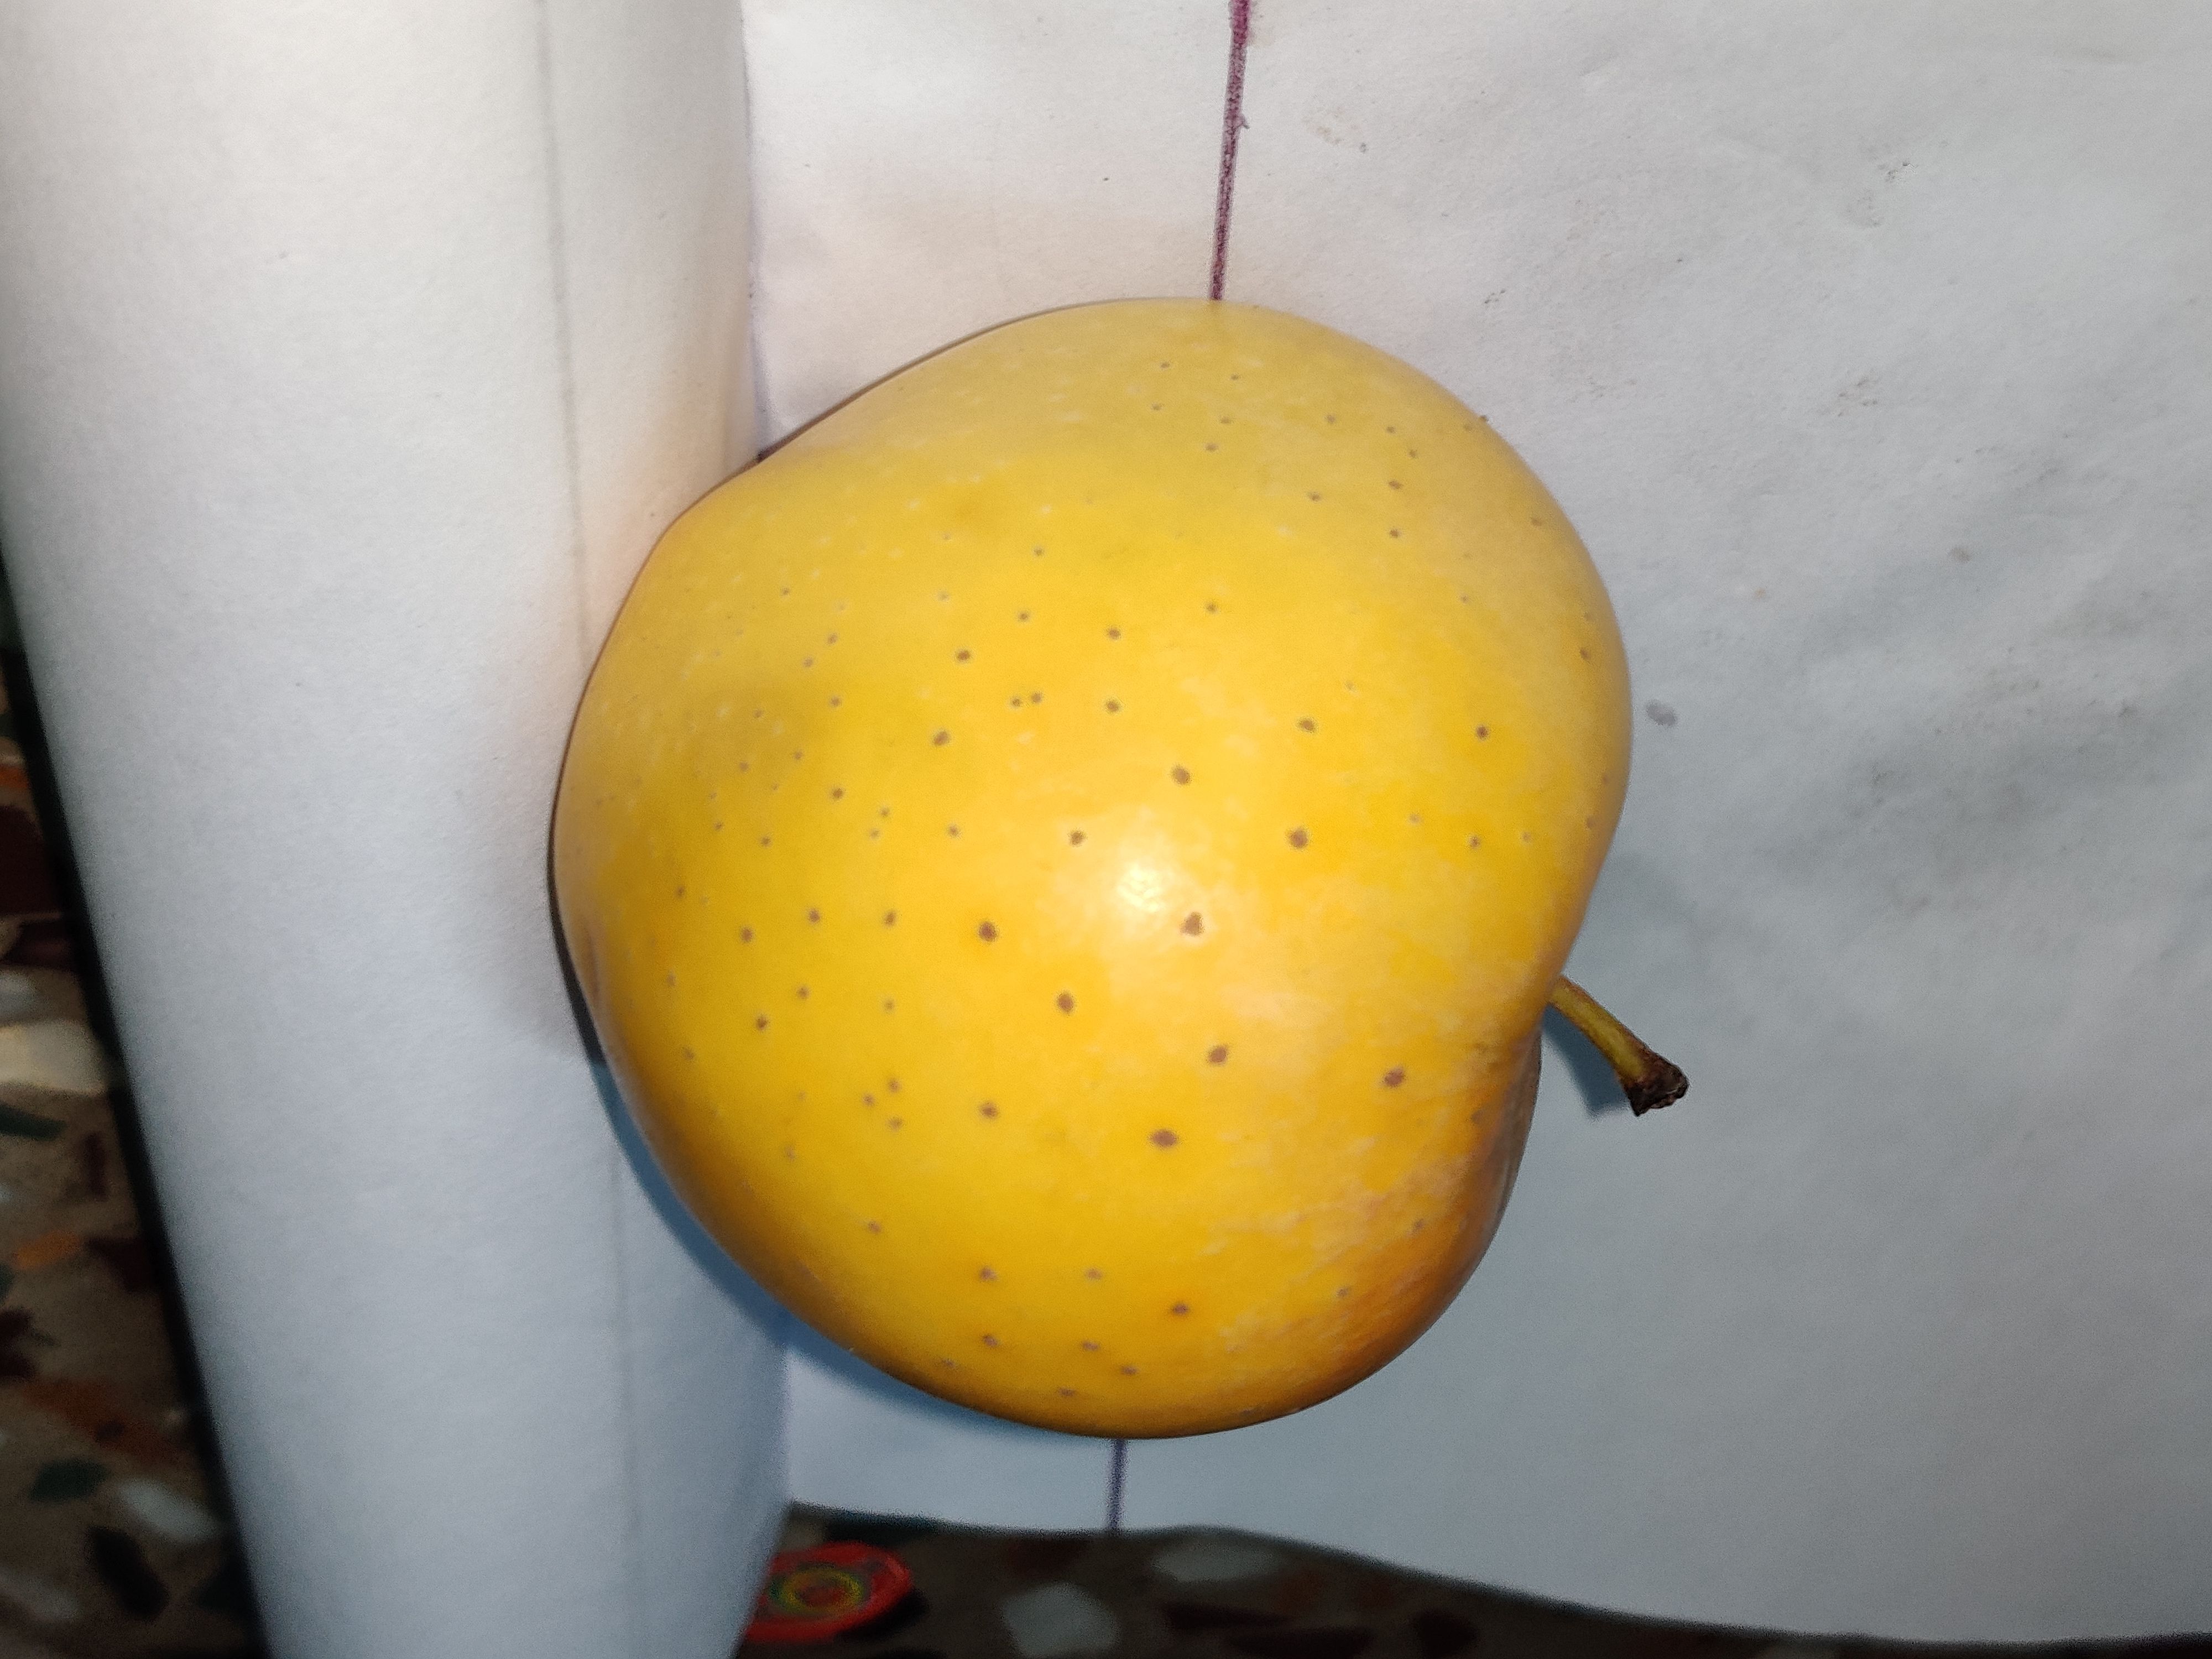
Fruit: apple
Grade: 1st-grade